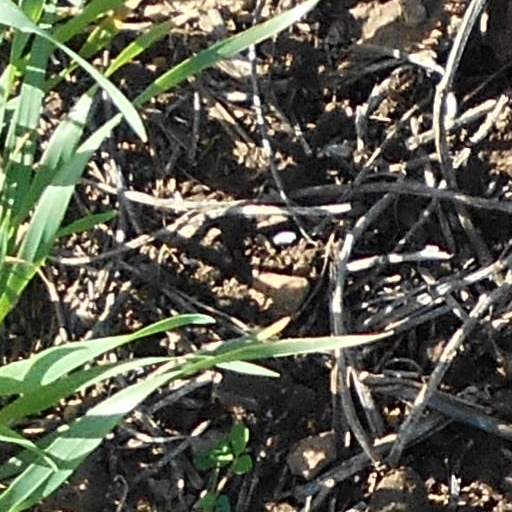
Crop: wheat